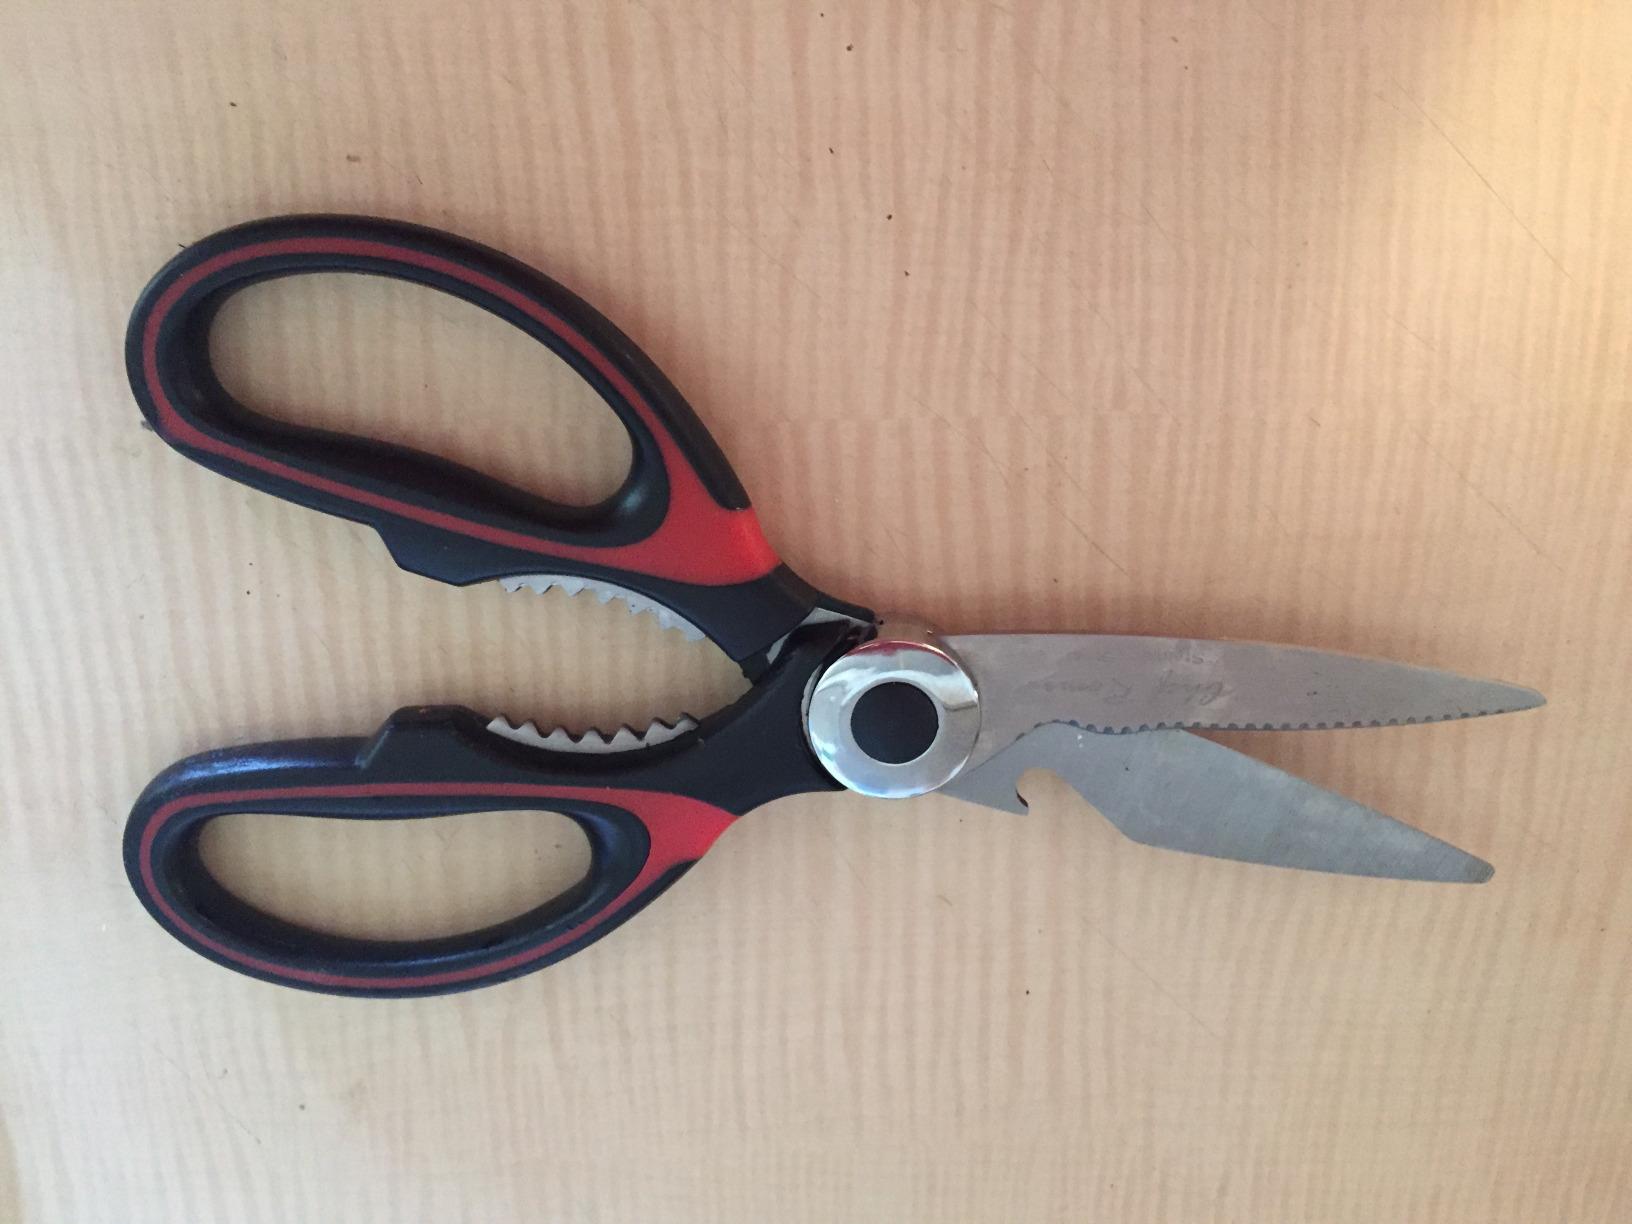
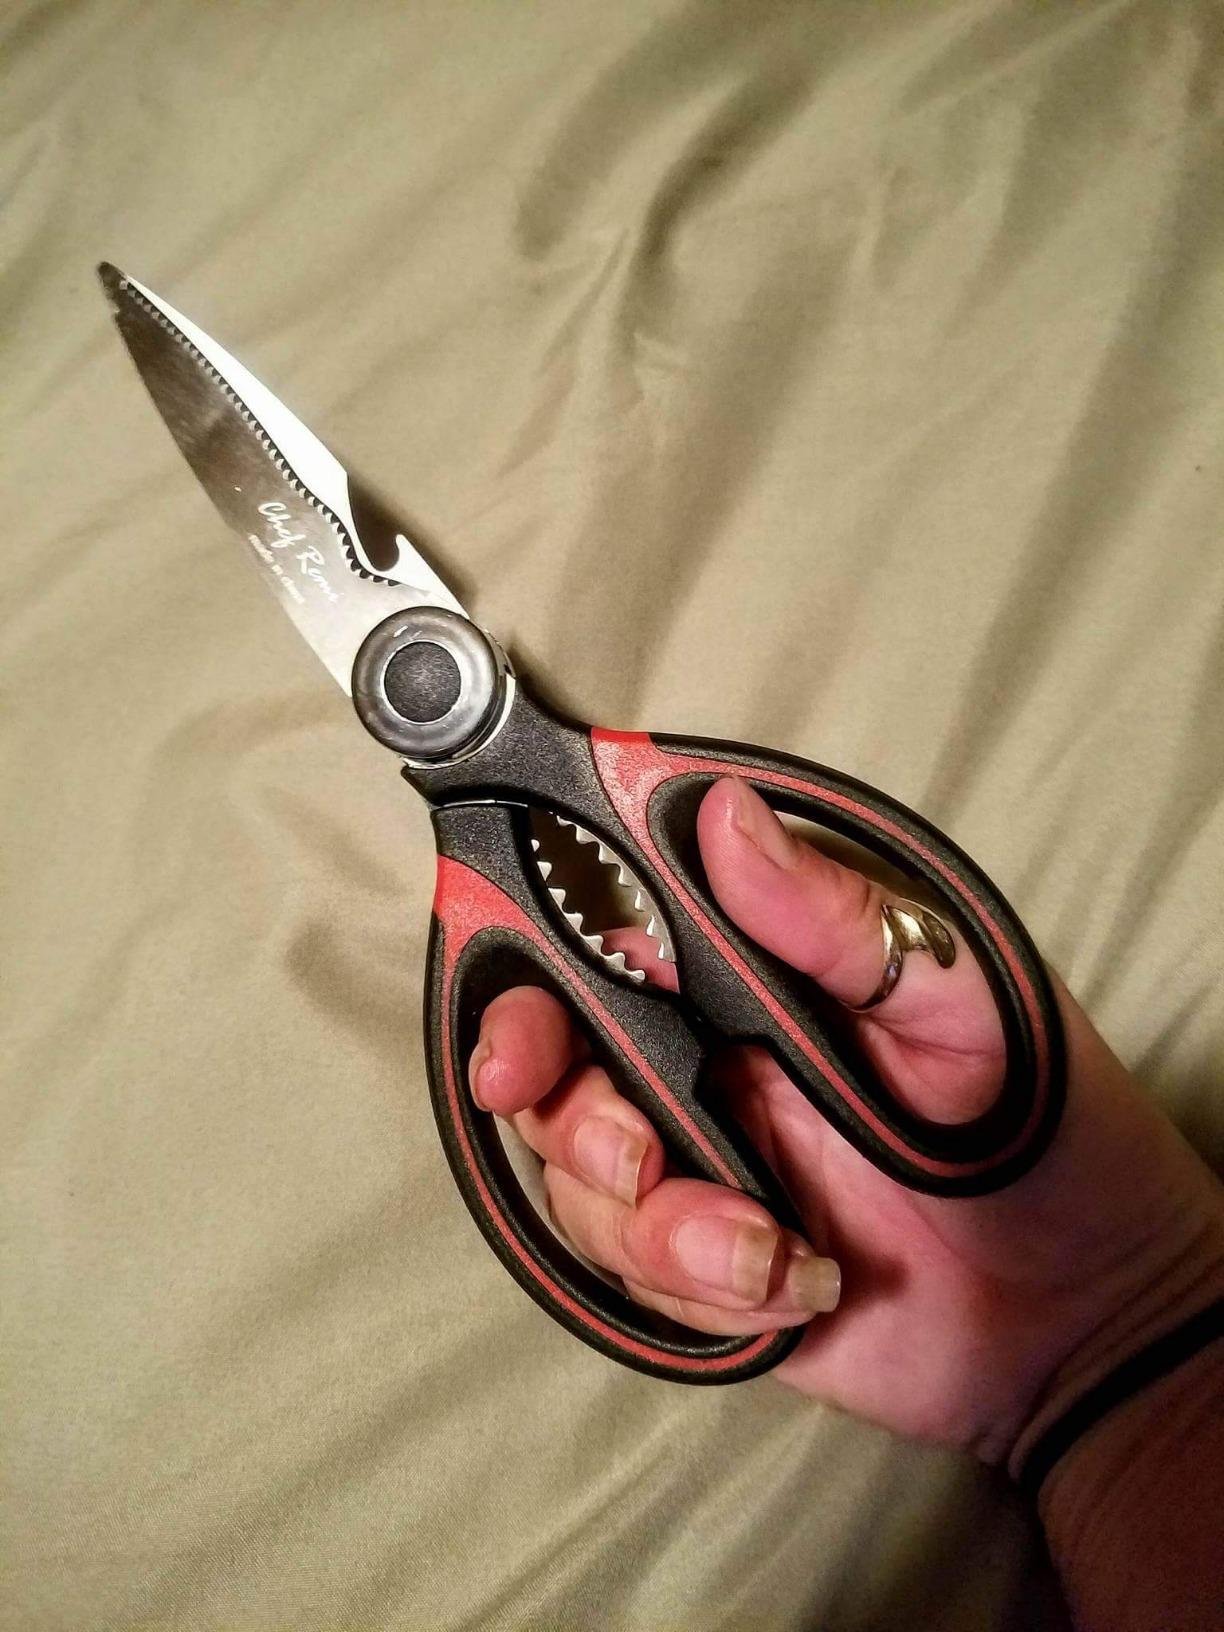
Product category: items_knife
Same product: yes